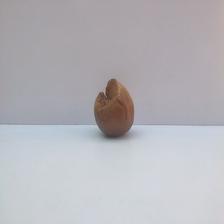
Size: Spoiled